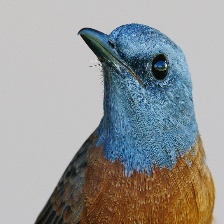
Species: CAPE ROCK THRUSH
Scientific name: MONTICOLA RUPESTRIS